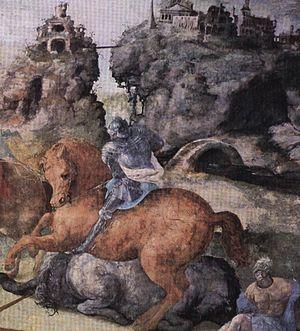
château d'Oiron_paint par Noel_Jallier_thème
Le château d'Oiron est situé à Oiron dans le département des Deux-Sèvres, en Poitou et Nouvelle-Aquitaine.
La Renaissance française est un mouvement artistique et culturel situé en France entre le milieu du XVᵉ siècle et le début du XVIIᵉ siècle. Étape de l'époque moderne, la Renaissance apparaît en France après le début du mouvement en Italie et sa propagation dans d'autres pays européens.
Noël Jallier était un peintre français du XVIᵉ siècle, de l'École de Fontainebleau.
L'École de Fontainebleau est le nom donné à deux périodes de l'histoire de l'art français, qui dominèrent la création artistique française au XVIᵉ et au XVIIᵉ siècle, et qui figurent parmi les exemples les plus aboutis de l'art renaissant en France.